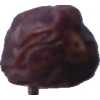
Label: dates